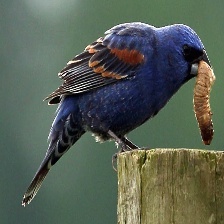
Species: BLUE GROSBEAK
Scientific name: PASSERINA CAERULEA